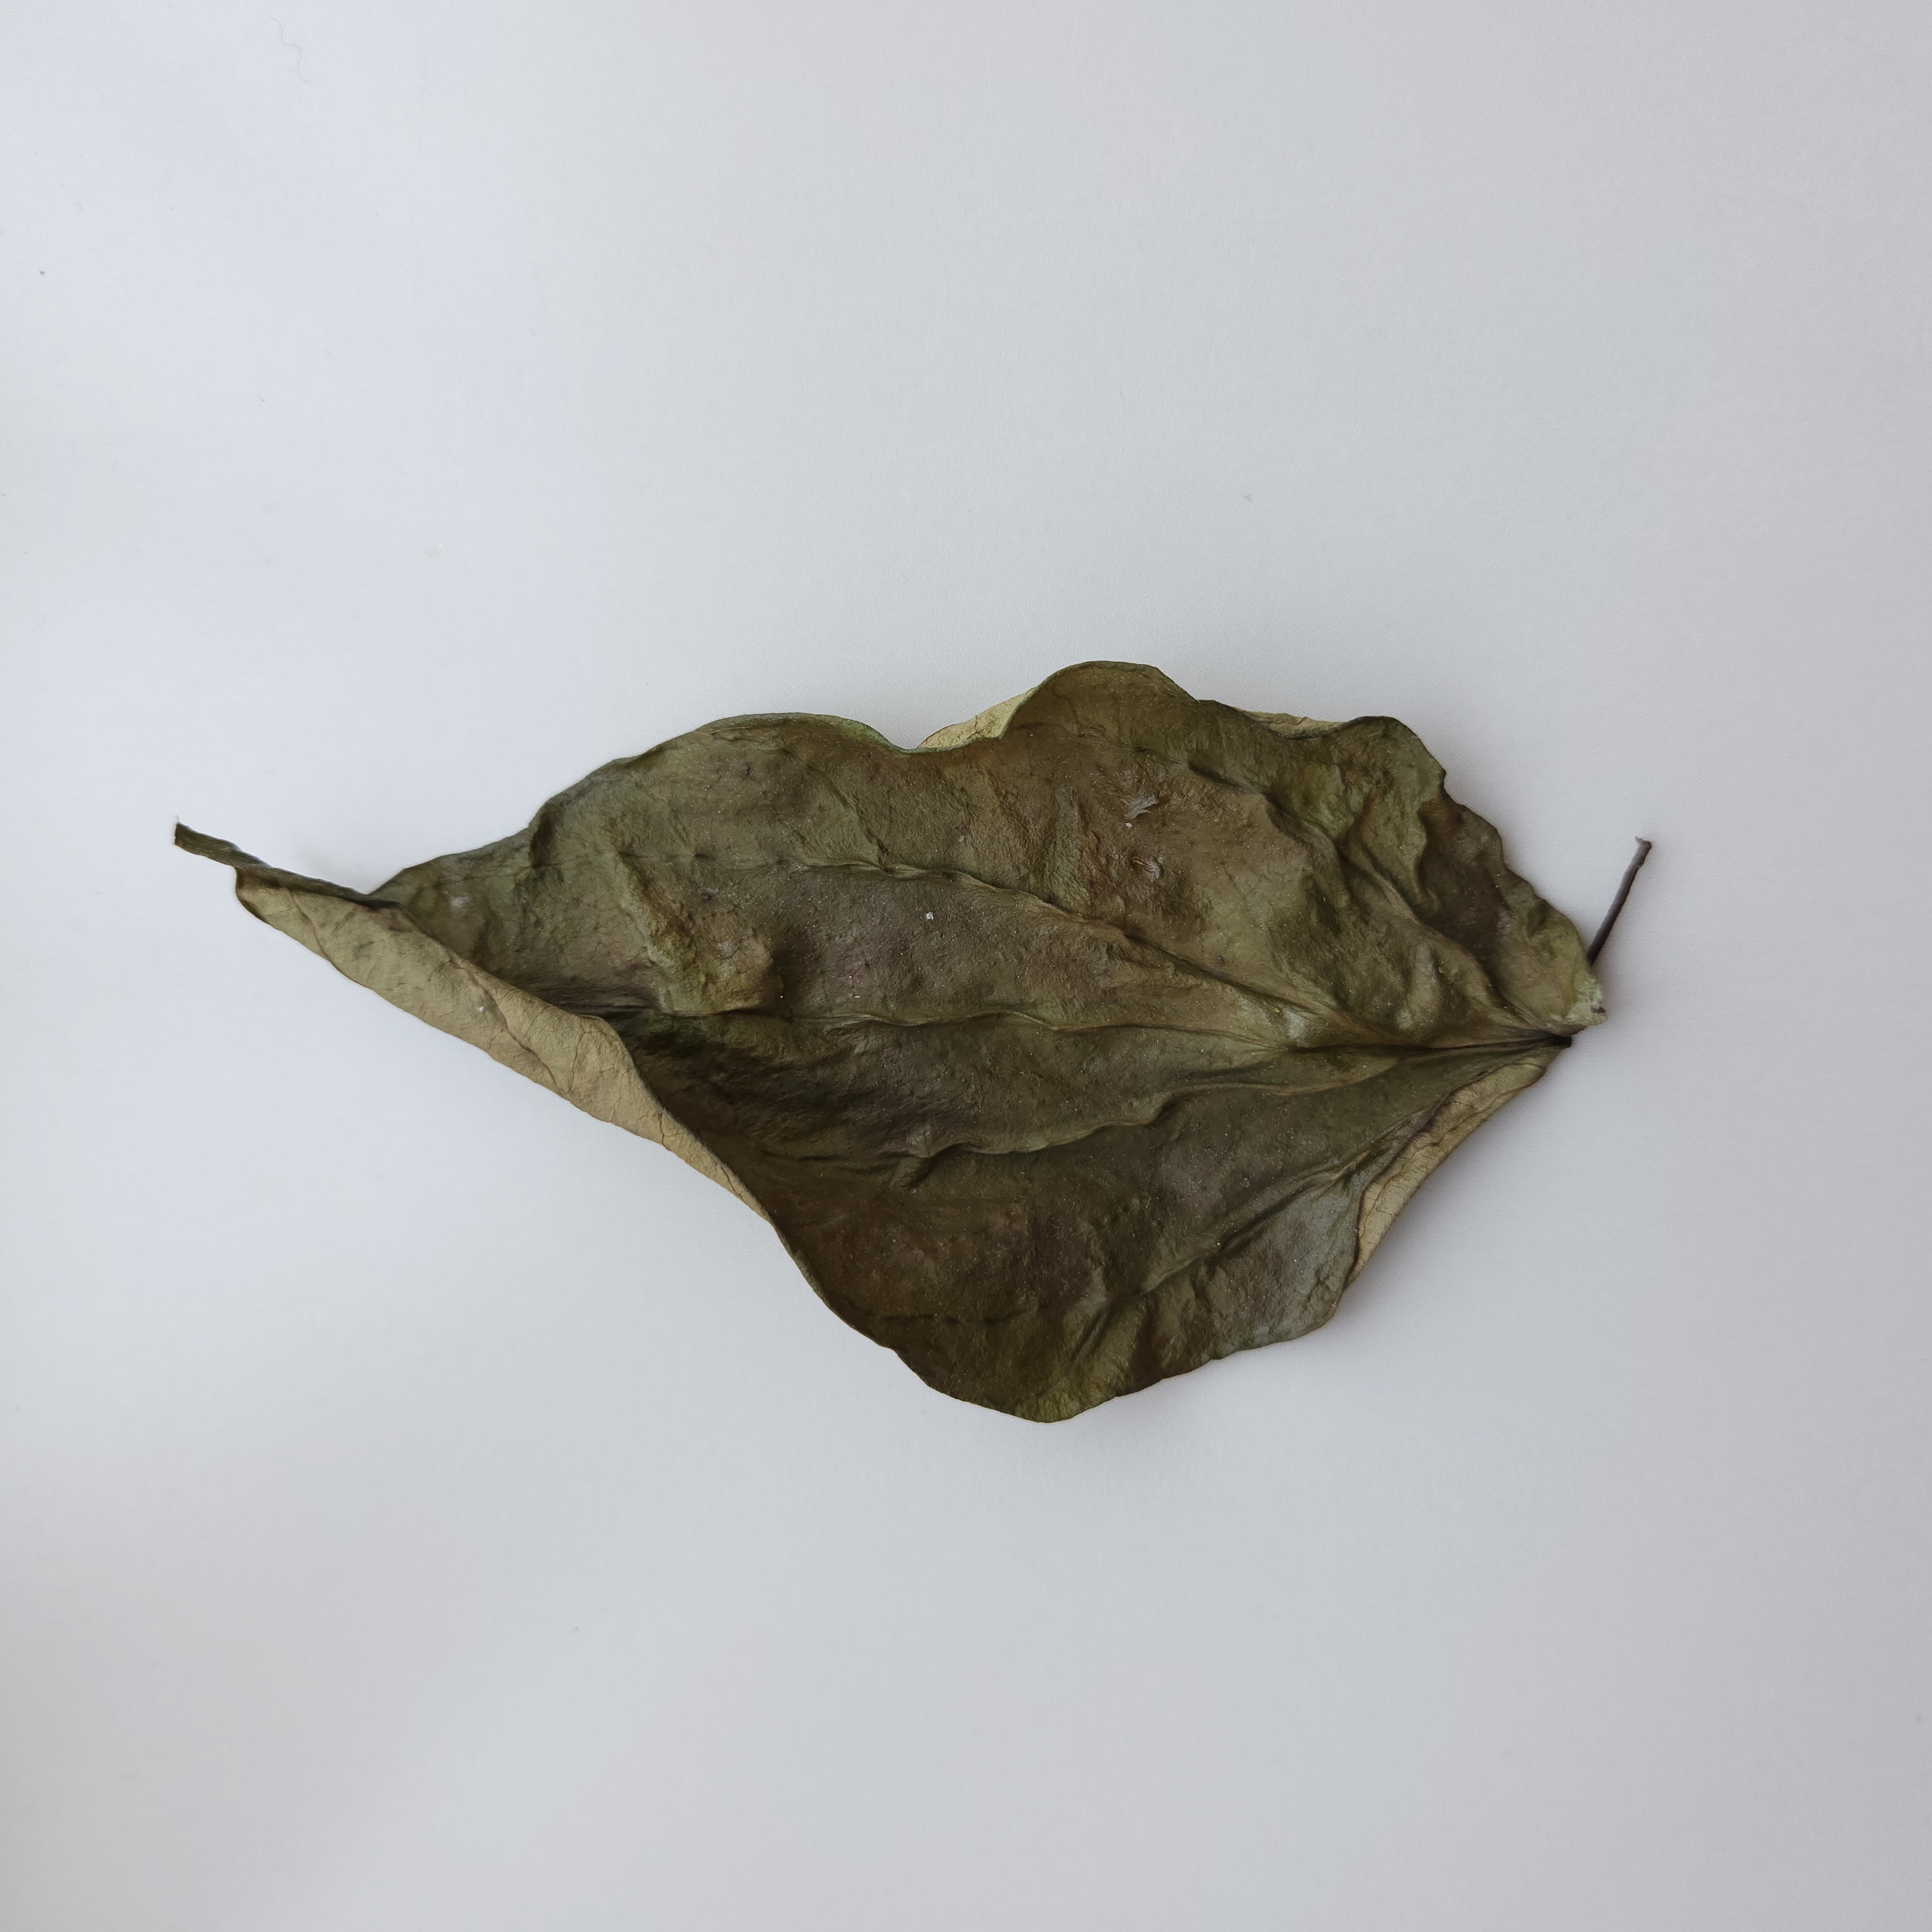
Label: Dried